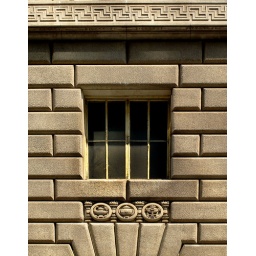
window spotted in downtown Manhattan